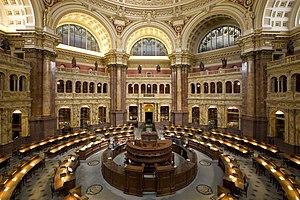
La bibliothèque du Congrès assure la fonction de bibliothèque de recherche du Congrès des États-Unis et, de facto, constitue la bibliothèque nationale américaine.
Le Thomas Jefferson Building est le plus ancien des trois bâtiments qui composent la Bibliothèque du Congrès des États-Unis. Il fait partie du complexe du Capitole des États-Unis, et est situé sur la First Street SE, entre Independence Avenue et East Capitol Street, à Washington.
Une bibliothèque est le lieu où est conservée et lue une collection organisée de livres. Il existe des bibliothèques privées et des bibliothèques publiques. Les bibliothèques proposent souvent d'autres documents ainsi que des accès à internet et sont parfois appelées médiathèques ou informathèques.
Une salle de lecture est un espace aménagé dans une bibliothèque ou un service d'archives, destiné à permettre au public de consulter les documents sur place, et de s'en servir comme support de travail : une salle de lecture est donc équipée de plans de travail.